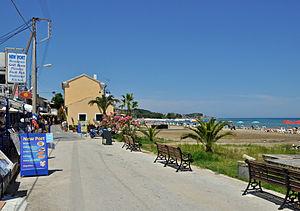
Roda (Corfou)